Carl Albert

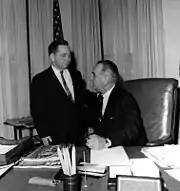
Majority Leader Albert with President Lyndon B. Johnson

Although well-planned, Albert's efforts on behalf of the Medicare bill were not successful at that time. After Kennedy's assassination, Albert worked to change House rules so that the majority Democrats would have greater influence on the final decisions of Congress under President Lyndon B. Johnson. The changes included more majority leverage over the House Rules Committee and stronger majority membership influence in the House Ways and Means Committee. With these changes in place, Albert was able to push through the Medicare bill, known as the Social Security Act of 1965, and to shepherd other pieces of Johnson's Great Society program through Congress. Albert did not sign the 1956 Southern Manifesto, and voted in favor of the Civil Rights Acts of 1960, 1964, and 1968, as well as the 24th Amendment to the U.S. Constitution and the Voting Rights Act of 1965. Albert voted against the initial House resolution for the Civil Rights Act of 1957 on June 18, 1957, but voted in favor of the Senate amendment to the bill on August 27, 1957.